François-Thomas Galbaud du Fort

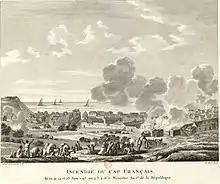
Cap-Français burning during the revolt

The white colonists stirred up the sailors of the fleet in the Cap-Français harbor against the commissioners.